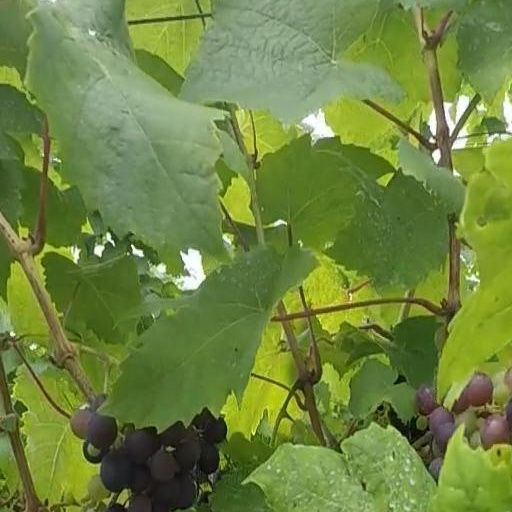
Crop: grape